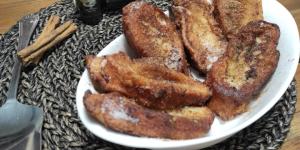
torrijas con baileys